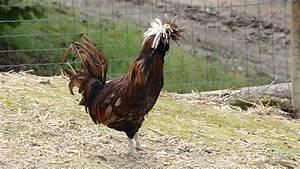
chicken